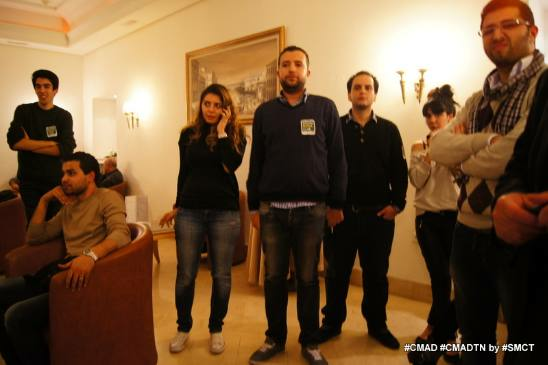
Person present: Yes